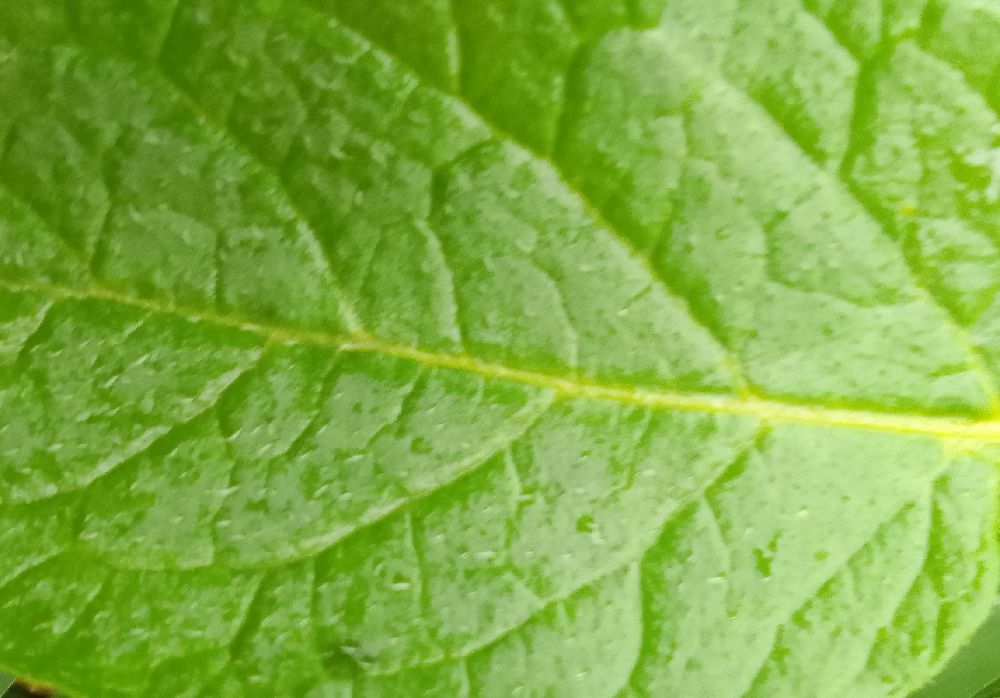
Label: Healthy